Fred Astaire

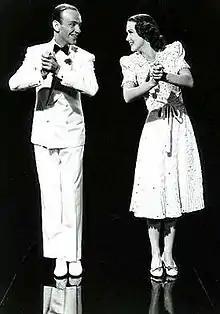
With Eleanor Powell in "Broadway Melody of 1940"

According to Hollywood folklore, a screen test report on Astaire for RKO Radio Pictures, now lost along with the test, is reported to have read: "Can't sing. Can't act. Balding. Can dance a little." The producer of the Astaire–Rogers pictures, Pandro S. Berman, claimed he had never heard the story in the 1930s and that it only emerged years afterward. Astaire later clarified, insisting that the report had read: "Can't act. Slightly bald. "Also dances"." In any case, the test was clearly disappointing, and David O. Selznick, who had signed Astaire to RKO and commissioned the test, stated in a memo, "I am uncertain about the man, but I feel, in spite of his enormous ears and bad chin line, that his charm is so tremendous that it comes through even on this wretched test."